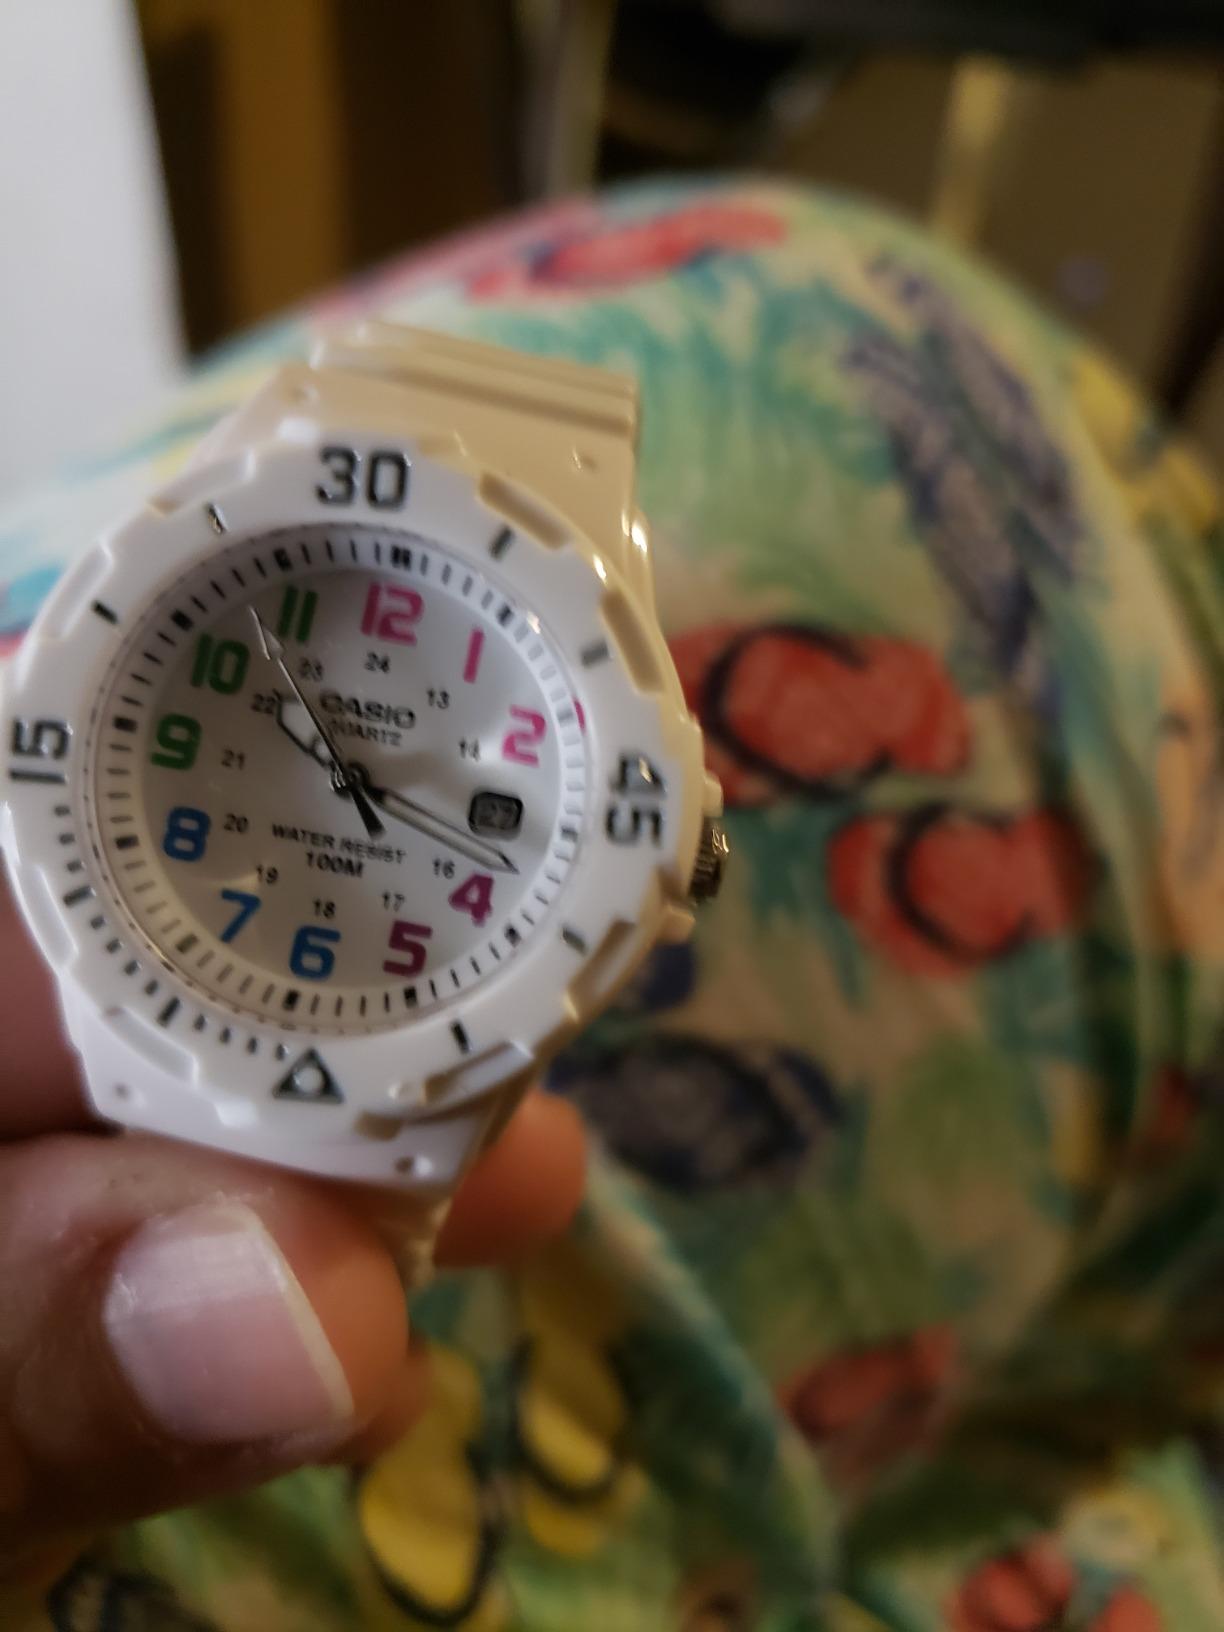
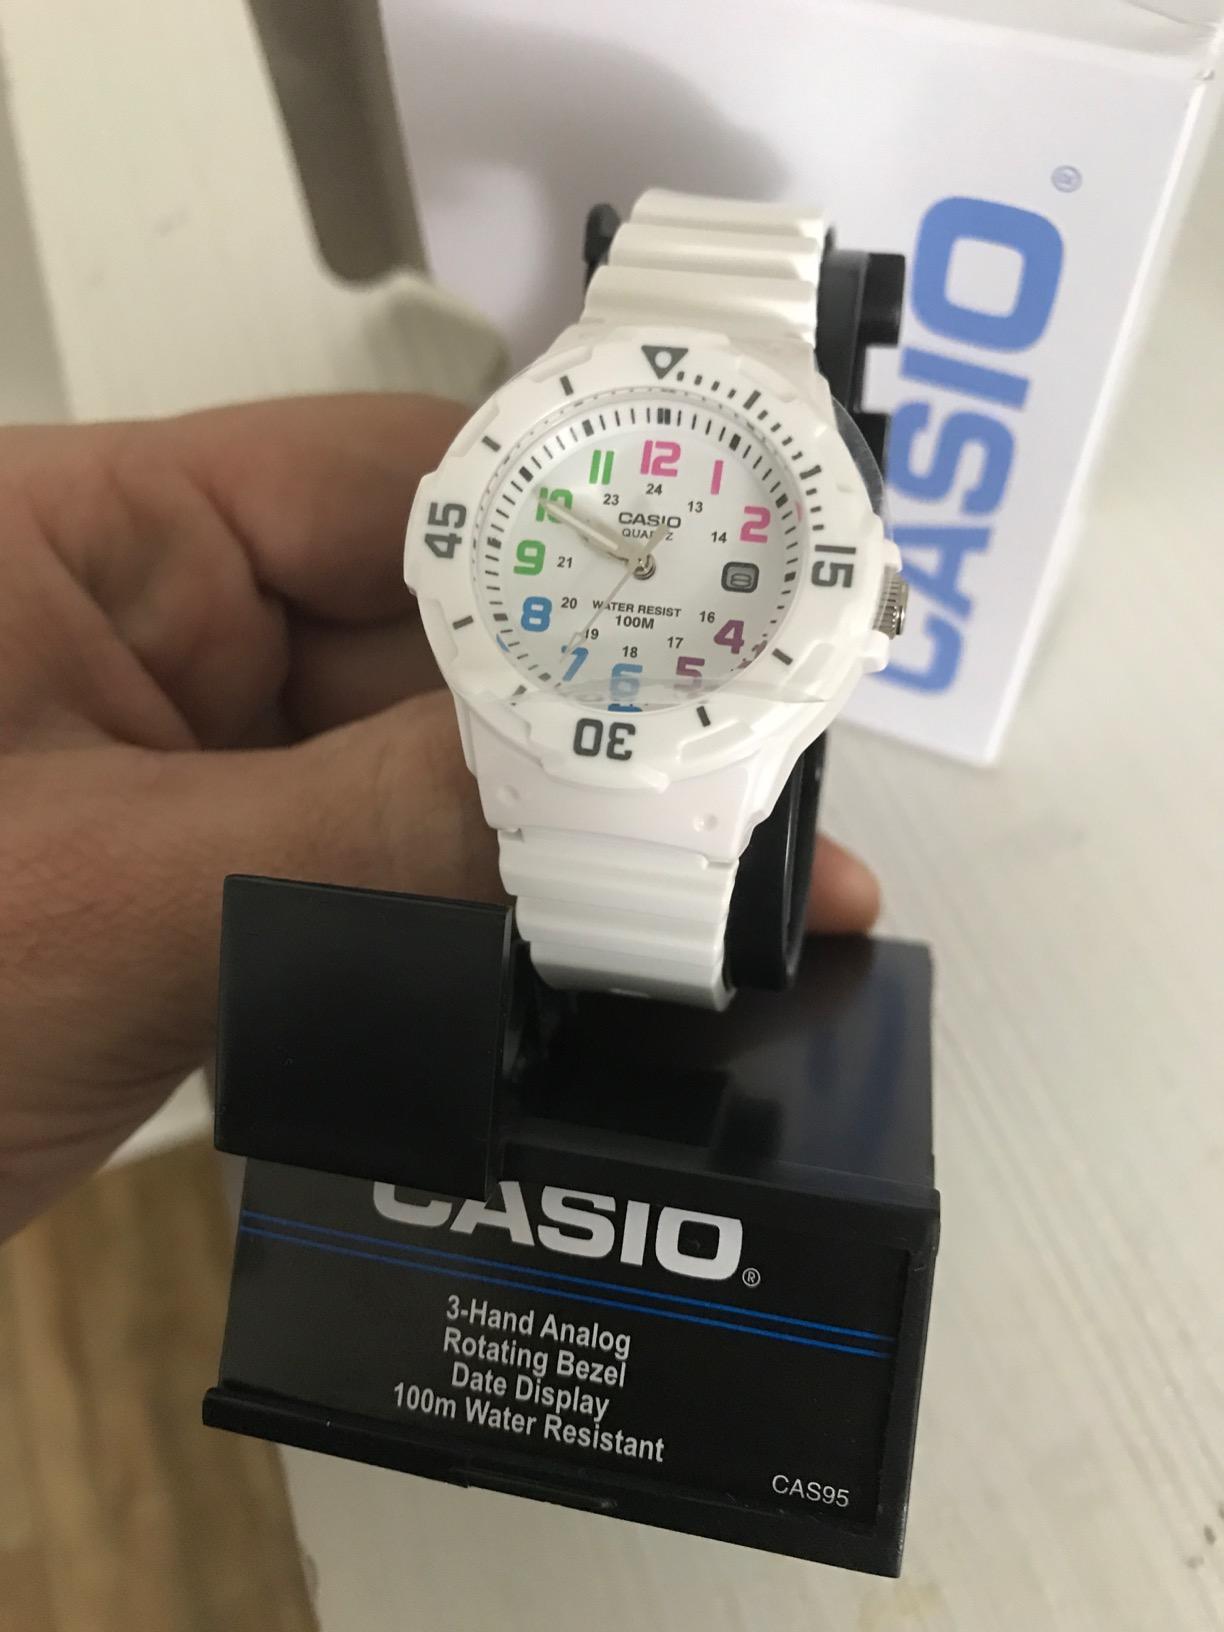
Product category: accessories_watch
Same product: yes